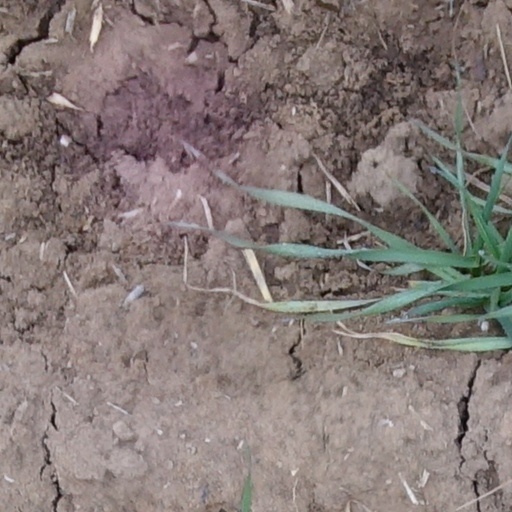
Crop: wheat